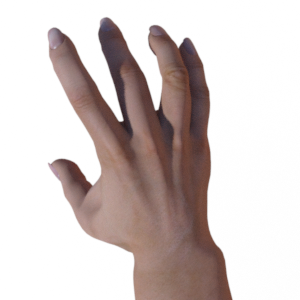
Label: paper